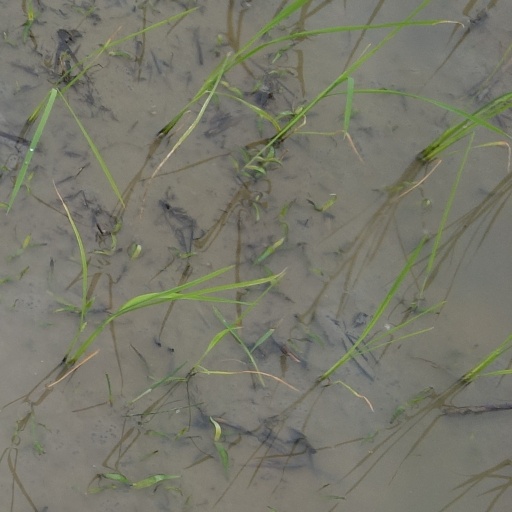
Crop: rice